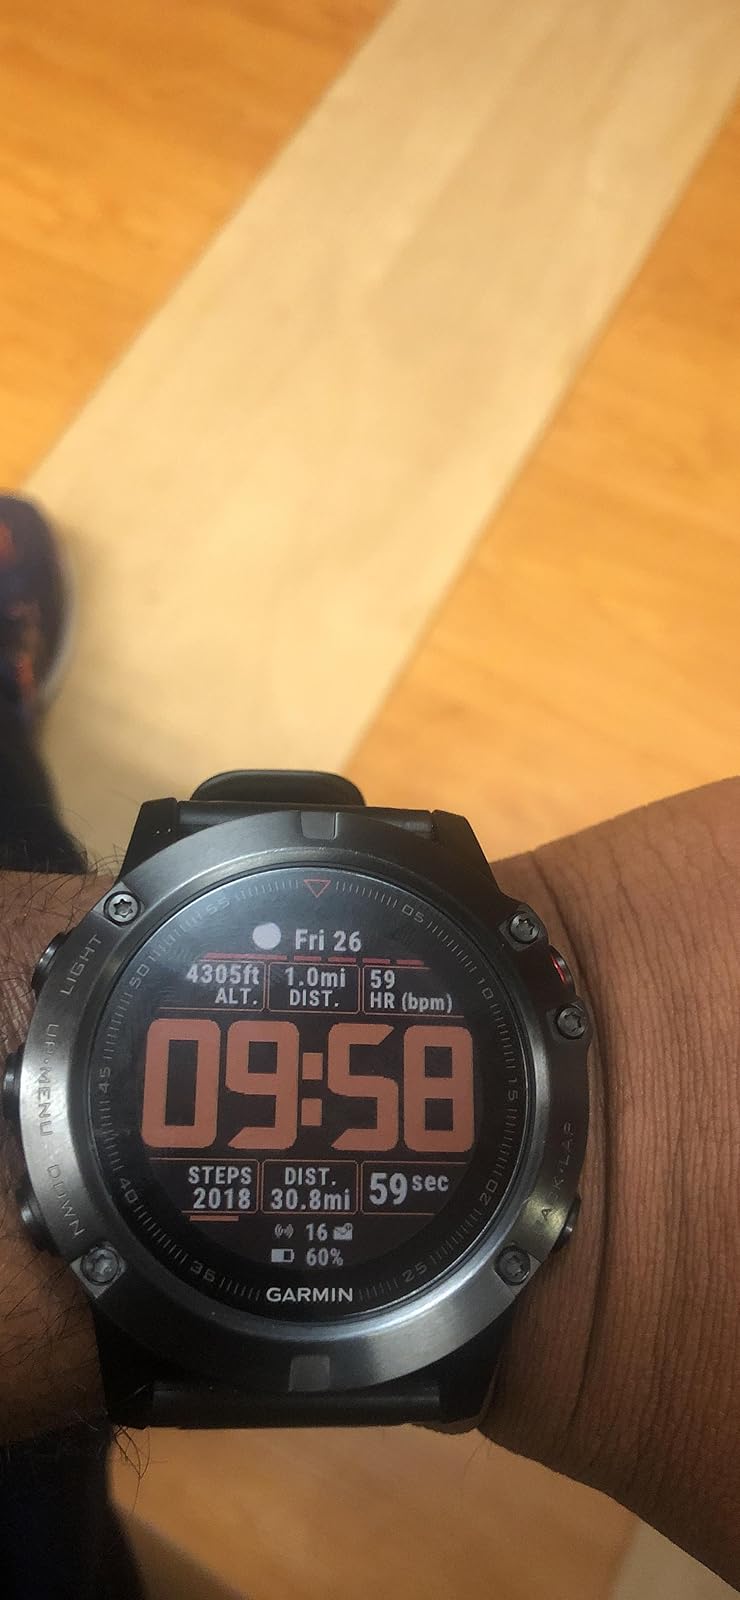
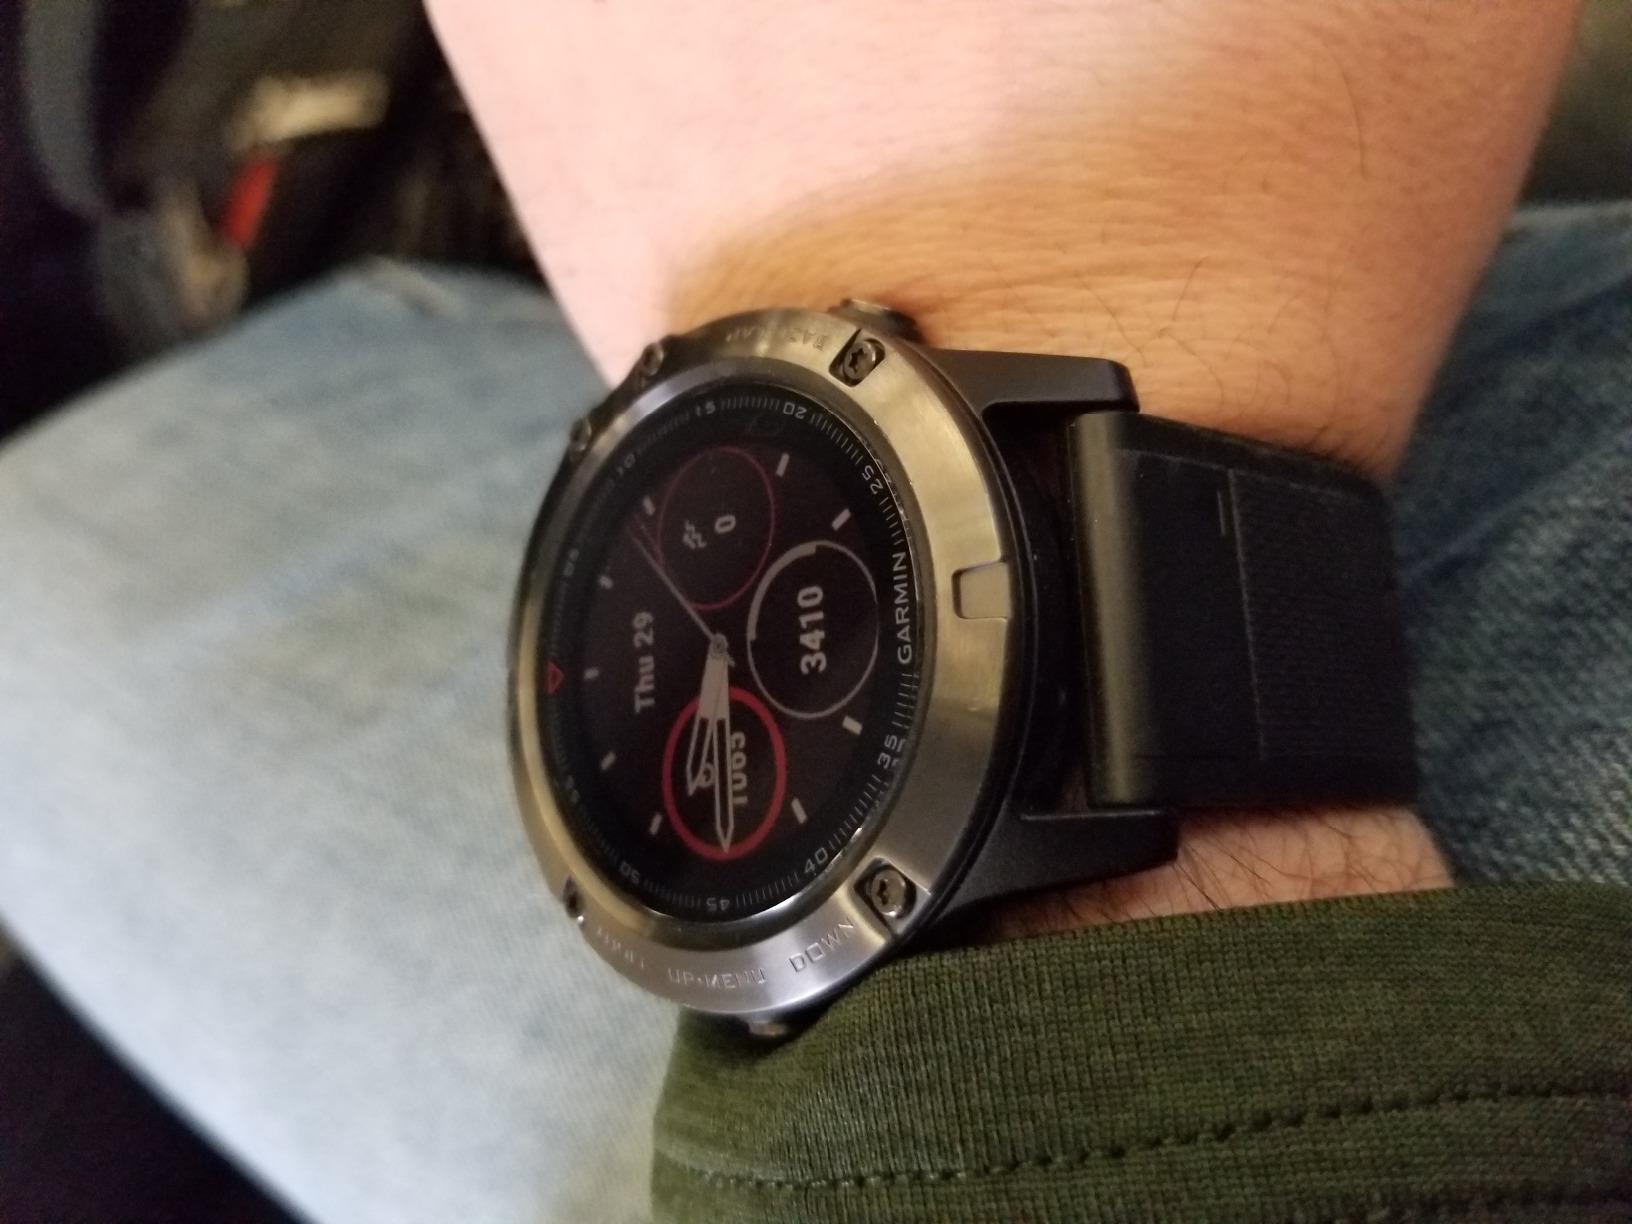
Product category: smartwatch
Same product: yes